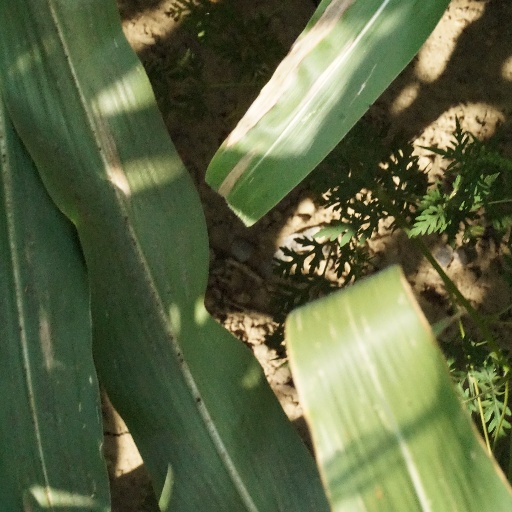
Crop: maize; corn